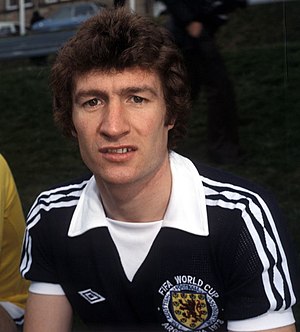
Sandy Jardine
"William ""Sandy"" Pullar Jardine var en skotsk fodboldspiller og manager.